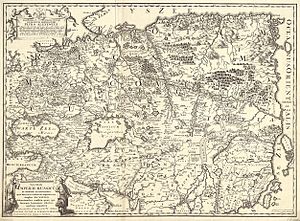
Karahavet / Historie
Kort over Det russiske imperium fra 1720. Øst for Novaja Zemlja er der kun skrevet uudforsket "ishav".
Karahavet er en del af det Arktiske Hav ved det nordlige Sibirien, mellem øgrupperne Novaya Zemlya, Frans Josefs land og Severnaja Semlja. Havet afgrænses mod Barentshavet i vest langs en linje mellmm nordøstspidsen af Novaya Zemlya og det østligste punkt på Frans Josefs land. Herfra trækkes desuden en grænse mod selve det Arktiske hav langs en linje til nordspidsen af Severnaja Semlja. Farvandet har et areal på ca. 880.000 km² og har en længde på 1.450 km og er 970 km bred. Havet har en gennemsnitsdybde på 110 m. Karahavet bliver forsynet med store mængder vand fra floderne Ob, Jenisej og Pjasina. Farvandet er tilfrosset hele året undtagen to måneder.